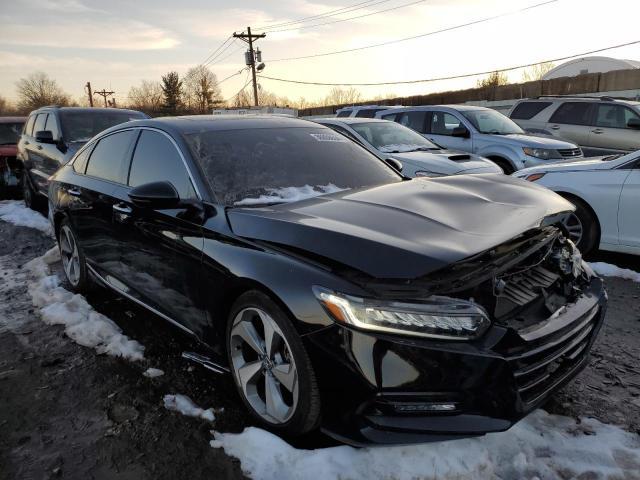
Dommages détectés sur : pare-choc avant, capot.
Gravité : majeur